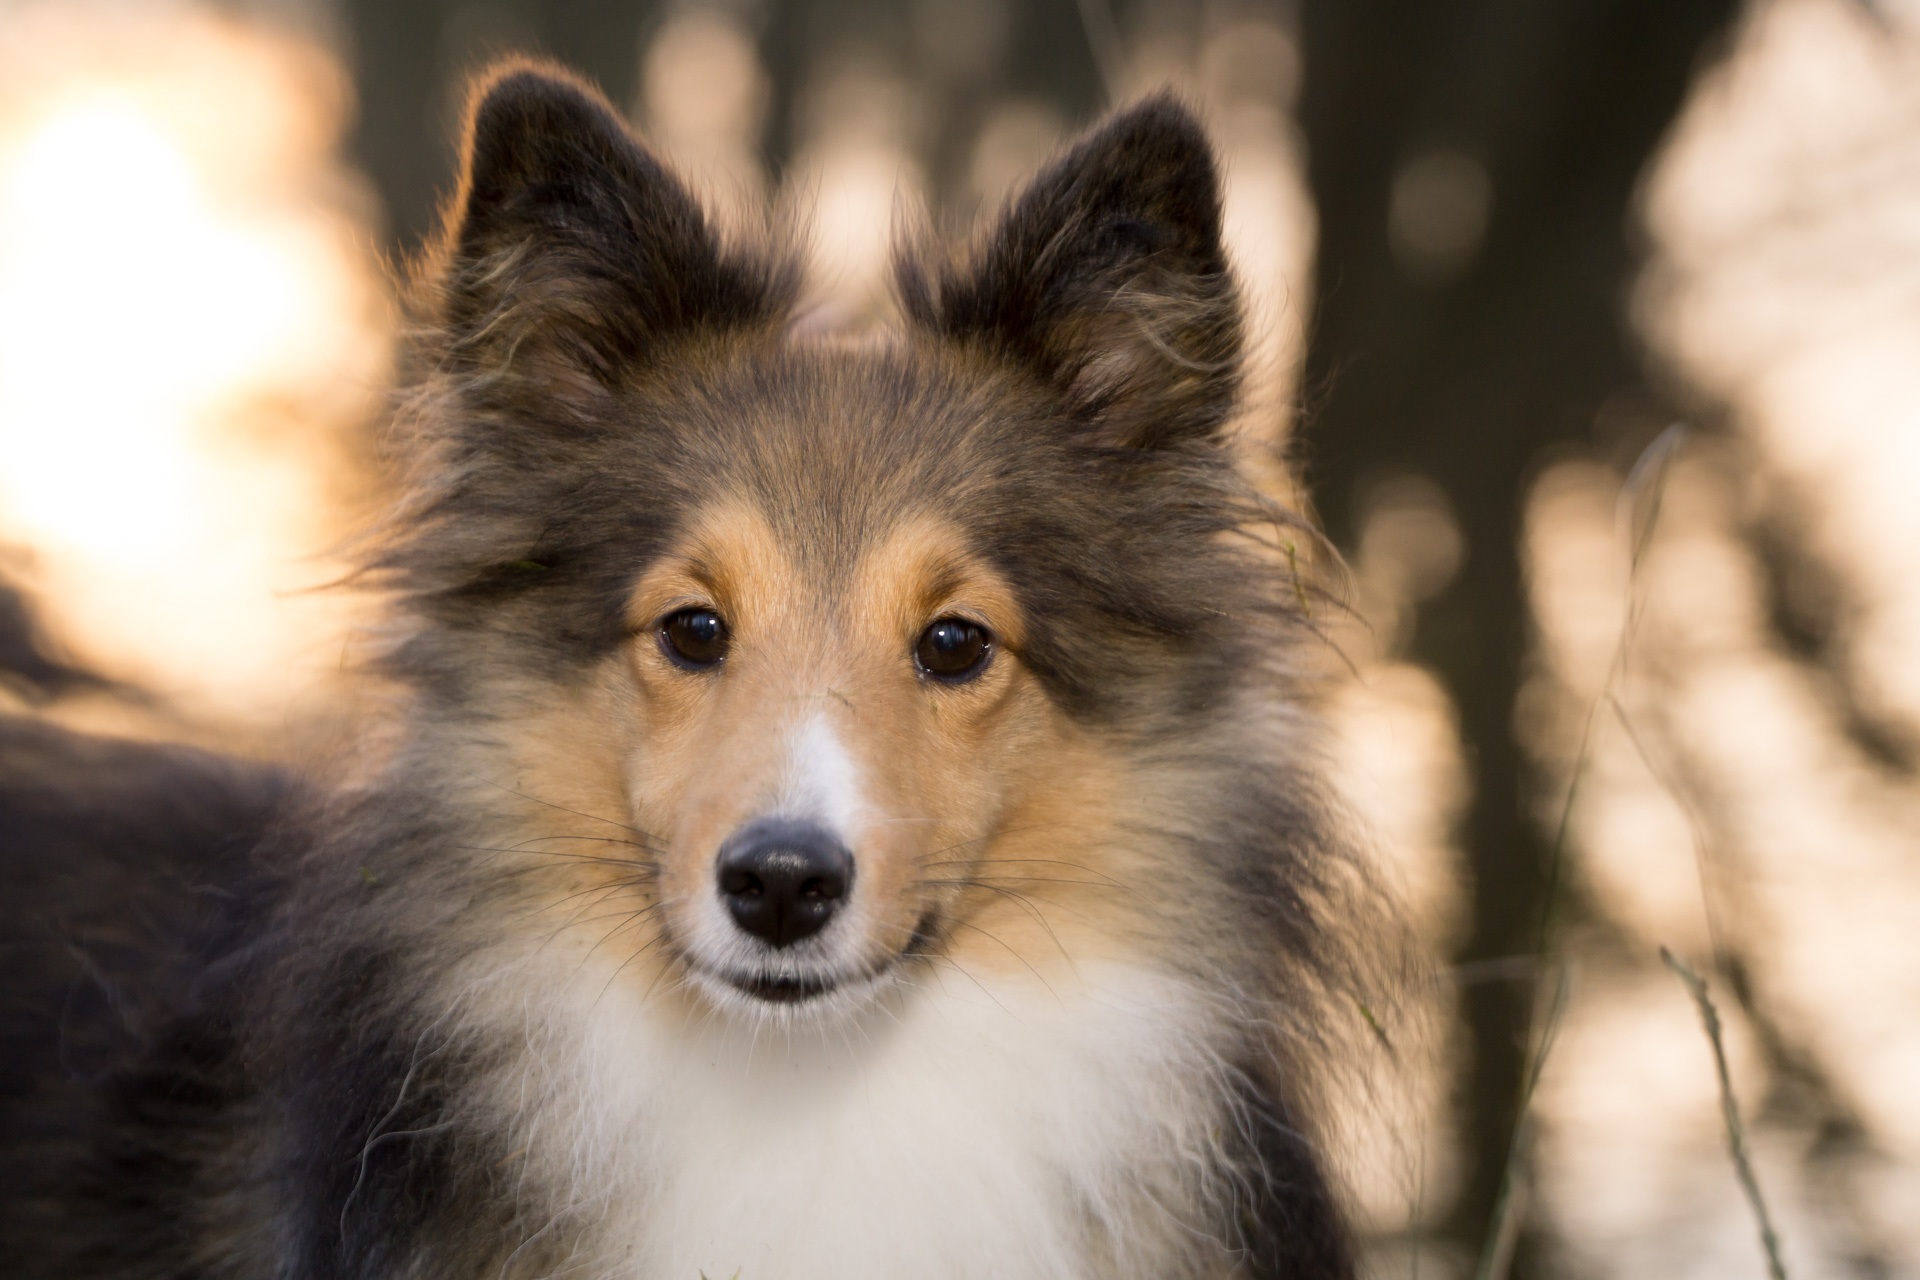
sunset, dog, collie, mammal, close, close up, vertebrate, dog breed, bitch, sheltie, shetland sheepdog, dog like mammal, carnivoran, dog breed group, icelandic sheepdog, rough collie, german spitz, scotch collie